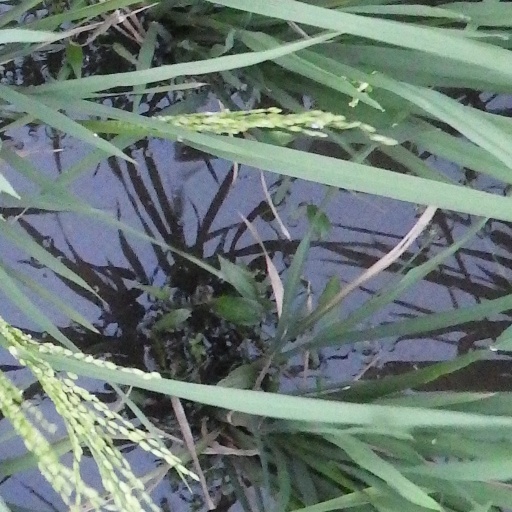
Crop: rice